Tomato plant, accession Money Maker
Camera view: vertical (180 deg); turntable rotation: 210 degrees
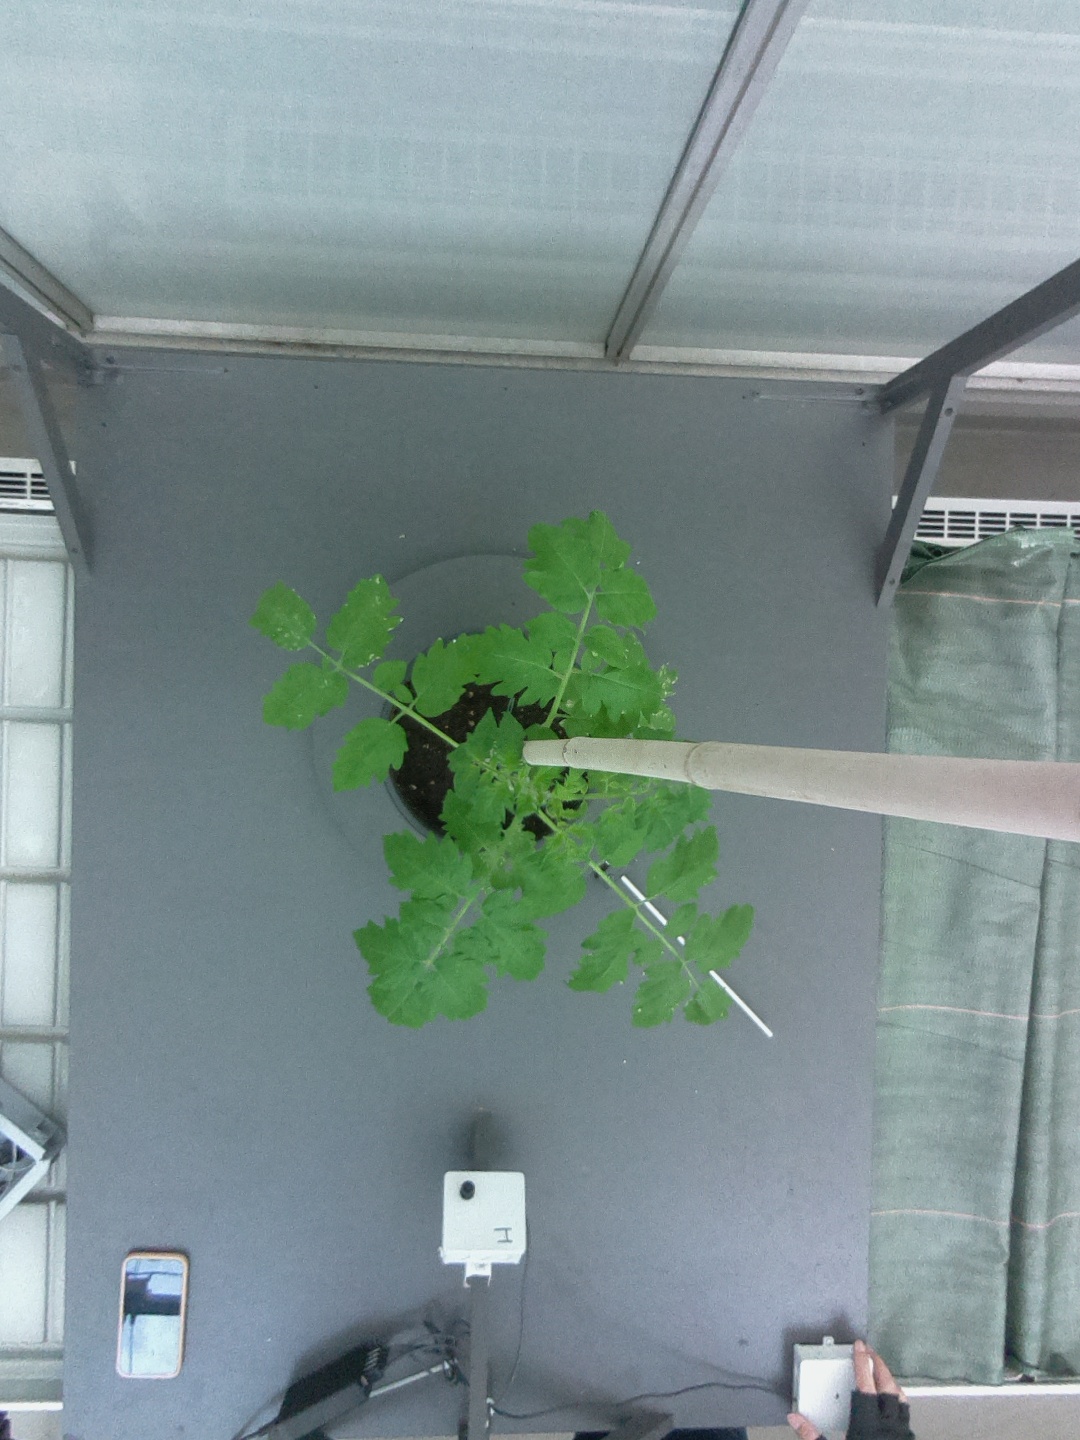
BBCH growth stage 13: 6 of true leaves visible